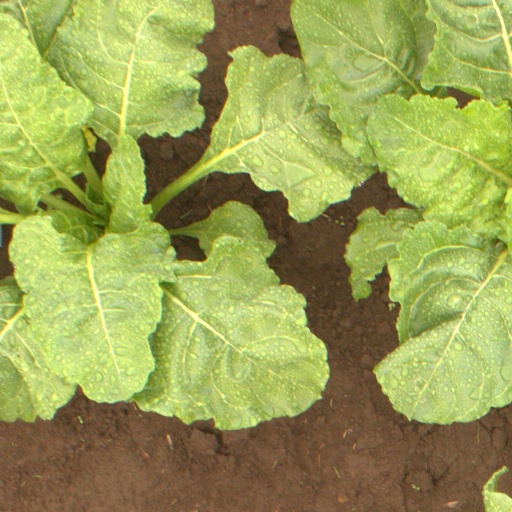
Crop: sugar beet